Southend Stadium

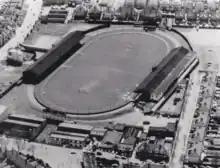
Southend Stadium c.1950

The vast majority of tracks continued to trade throughout the war but Southend had been requisitioned by the Army Officer Training Corps in 1940 leaving the football team and greyhound racing without a home.